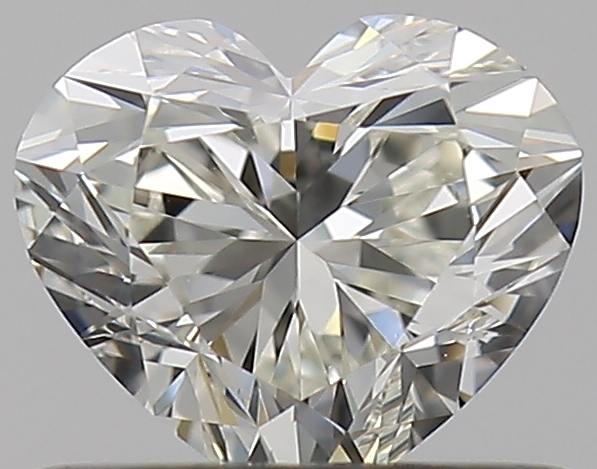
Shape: heart
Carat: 0.5
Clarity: VS1
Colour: J
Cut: EX
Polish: EX
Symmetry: VG
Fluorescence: N
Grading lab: GIA
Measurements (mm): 4.69 x 5.42 x 3.21